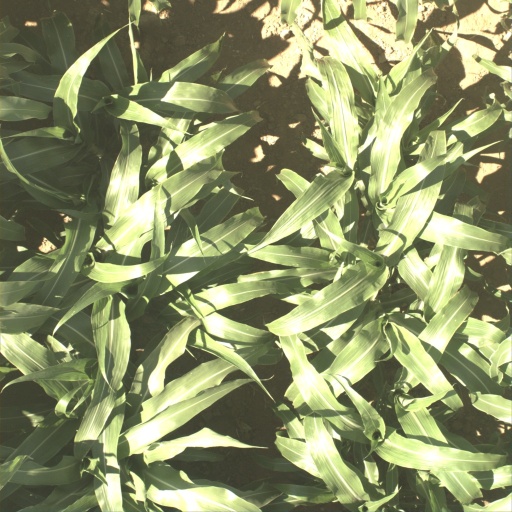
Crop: sorghum